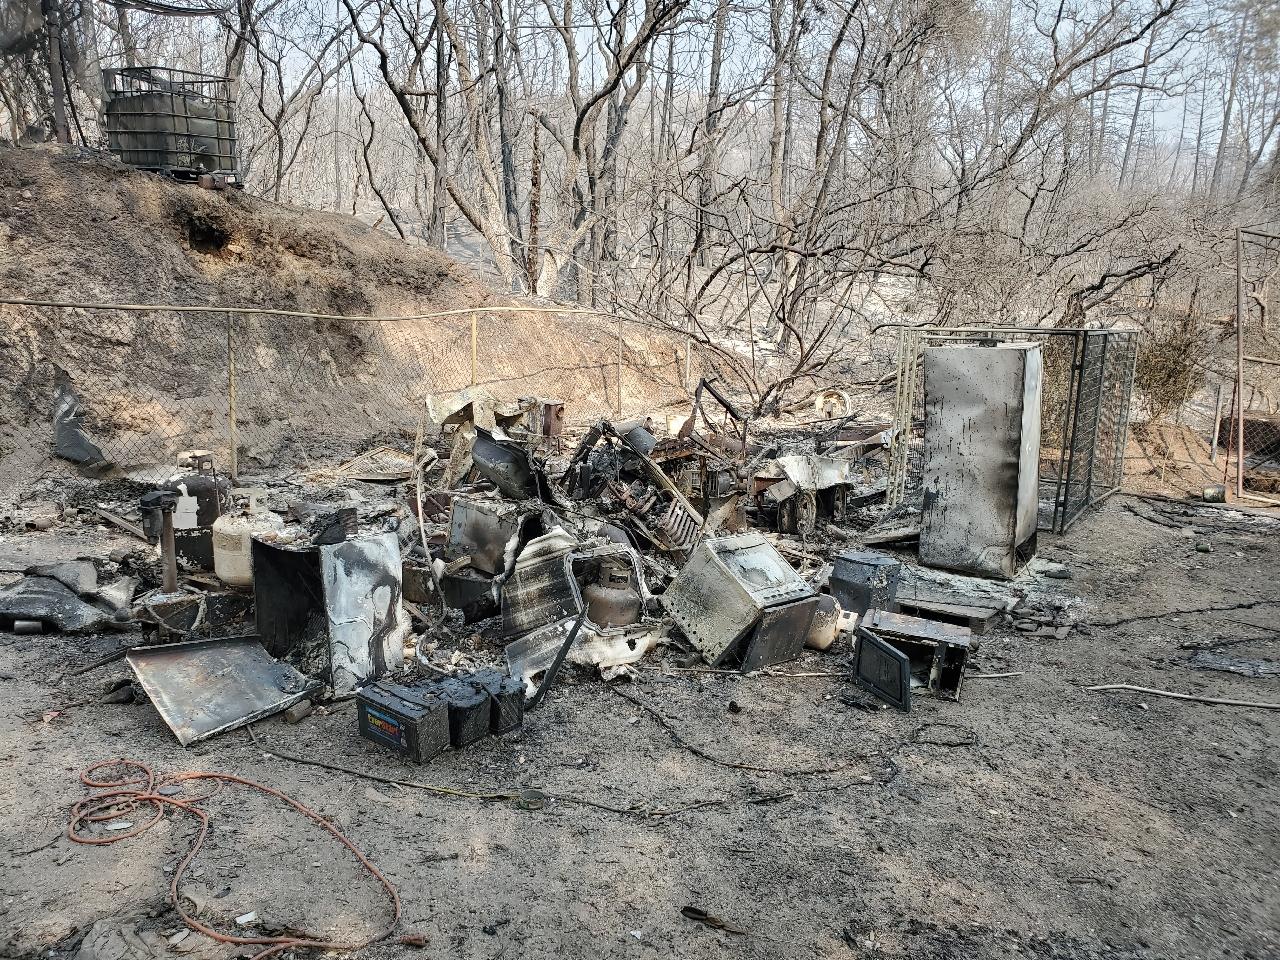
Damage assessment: destroyed